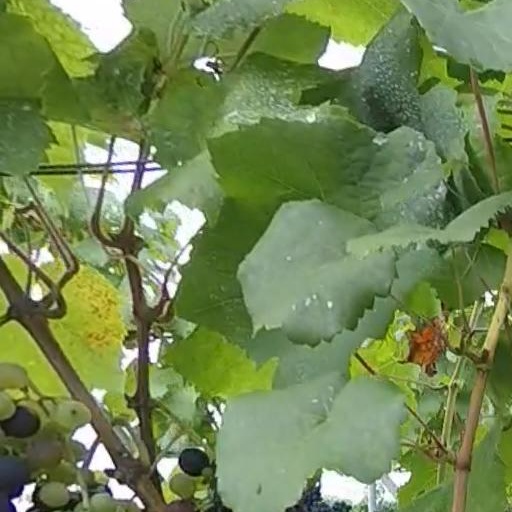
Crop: grape